Maanasamrakshanam

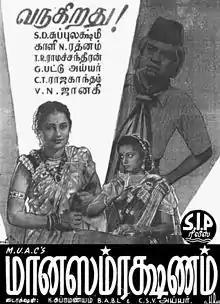
Film Poster

Maanasamrakshanam (In Defense of Honor) is a 1945 Indian Tamil language film, produced and directed by K. Subramaniam with S. D. Subbulakshmi, G. Pattu Iyer, V. N. Janaki, T. R. Ramachandran and Kali N. Rathnam. The film is lost.